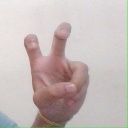
अक्षर: ई